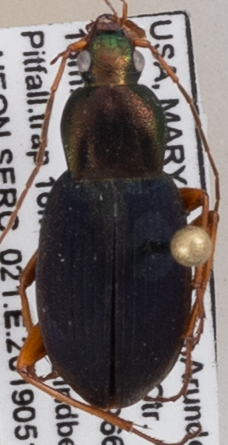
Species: Chlaenius aestivus
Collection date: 2019-05-16
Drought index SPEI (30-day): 0.798
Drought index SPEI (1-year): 2.09
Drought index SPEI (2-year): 1.69